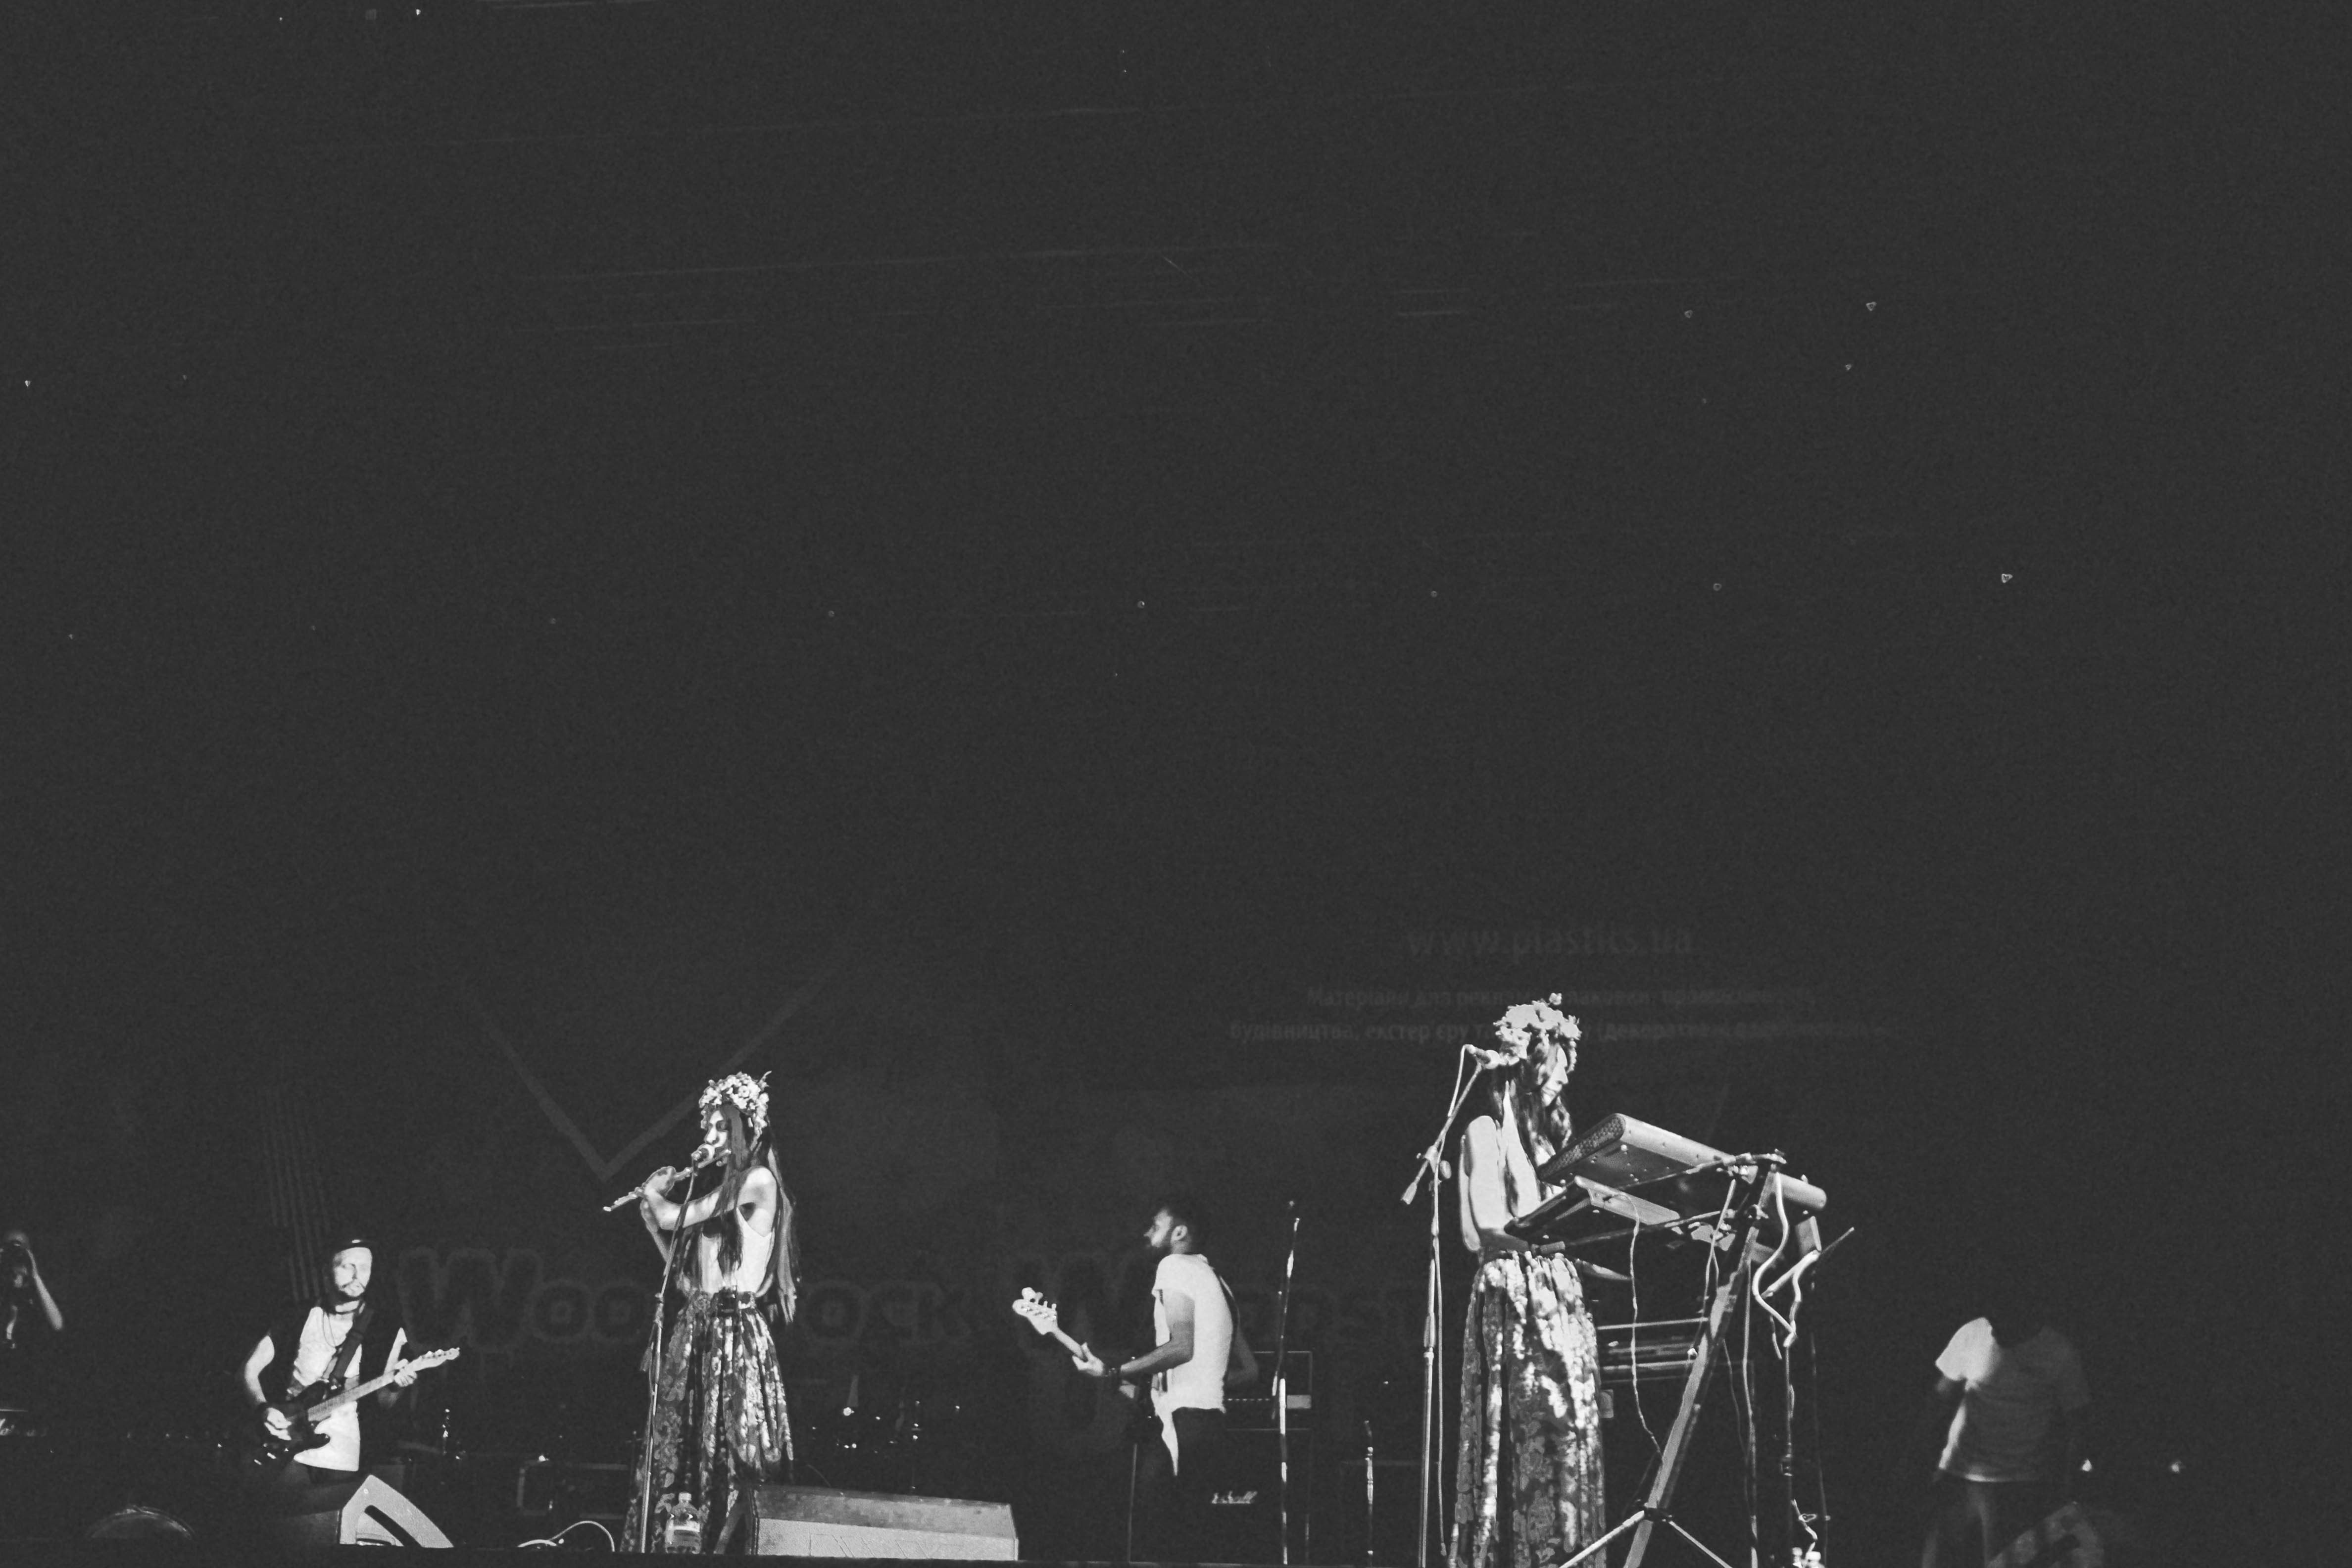
black and white, concert, musician, black, monochrome, stage, performance, bassist, guitarist, drums, drummer, entertainment, performing arts, rock concert, monochrome photography